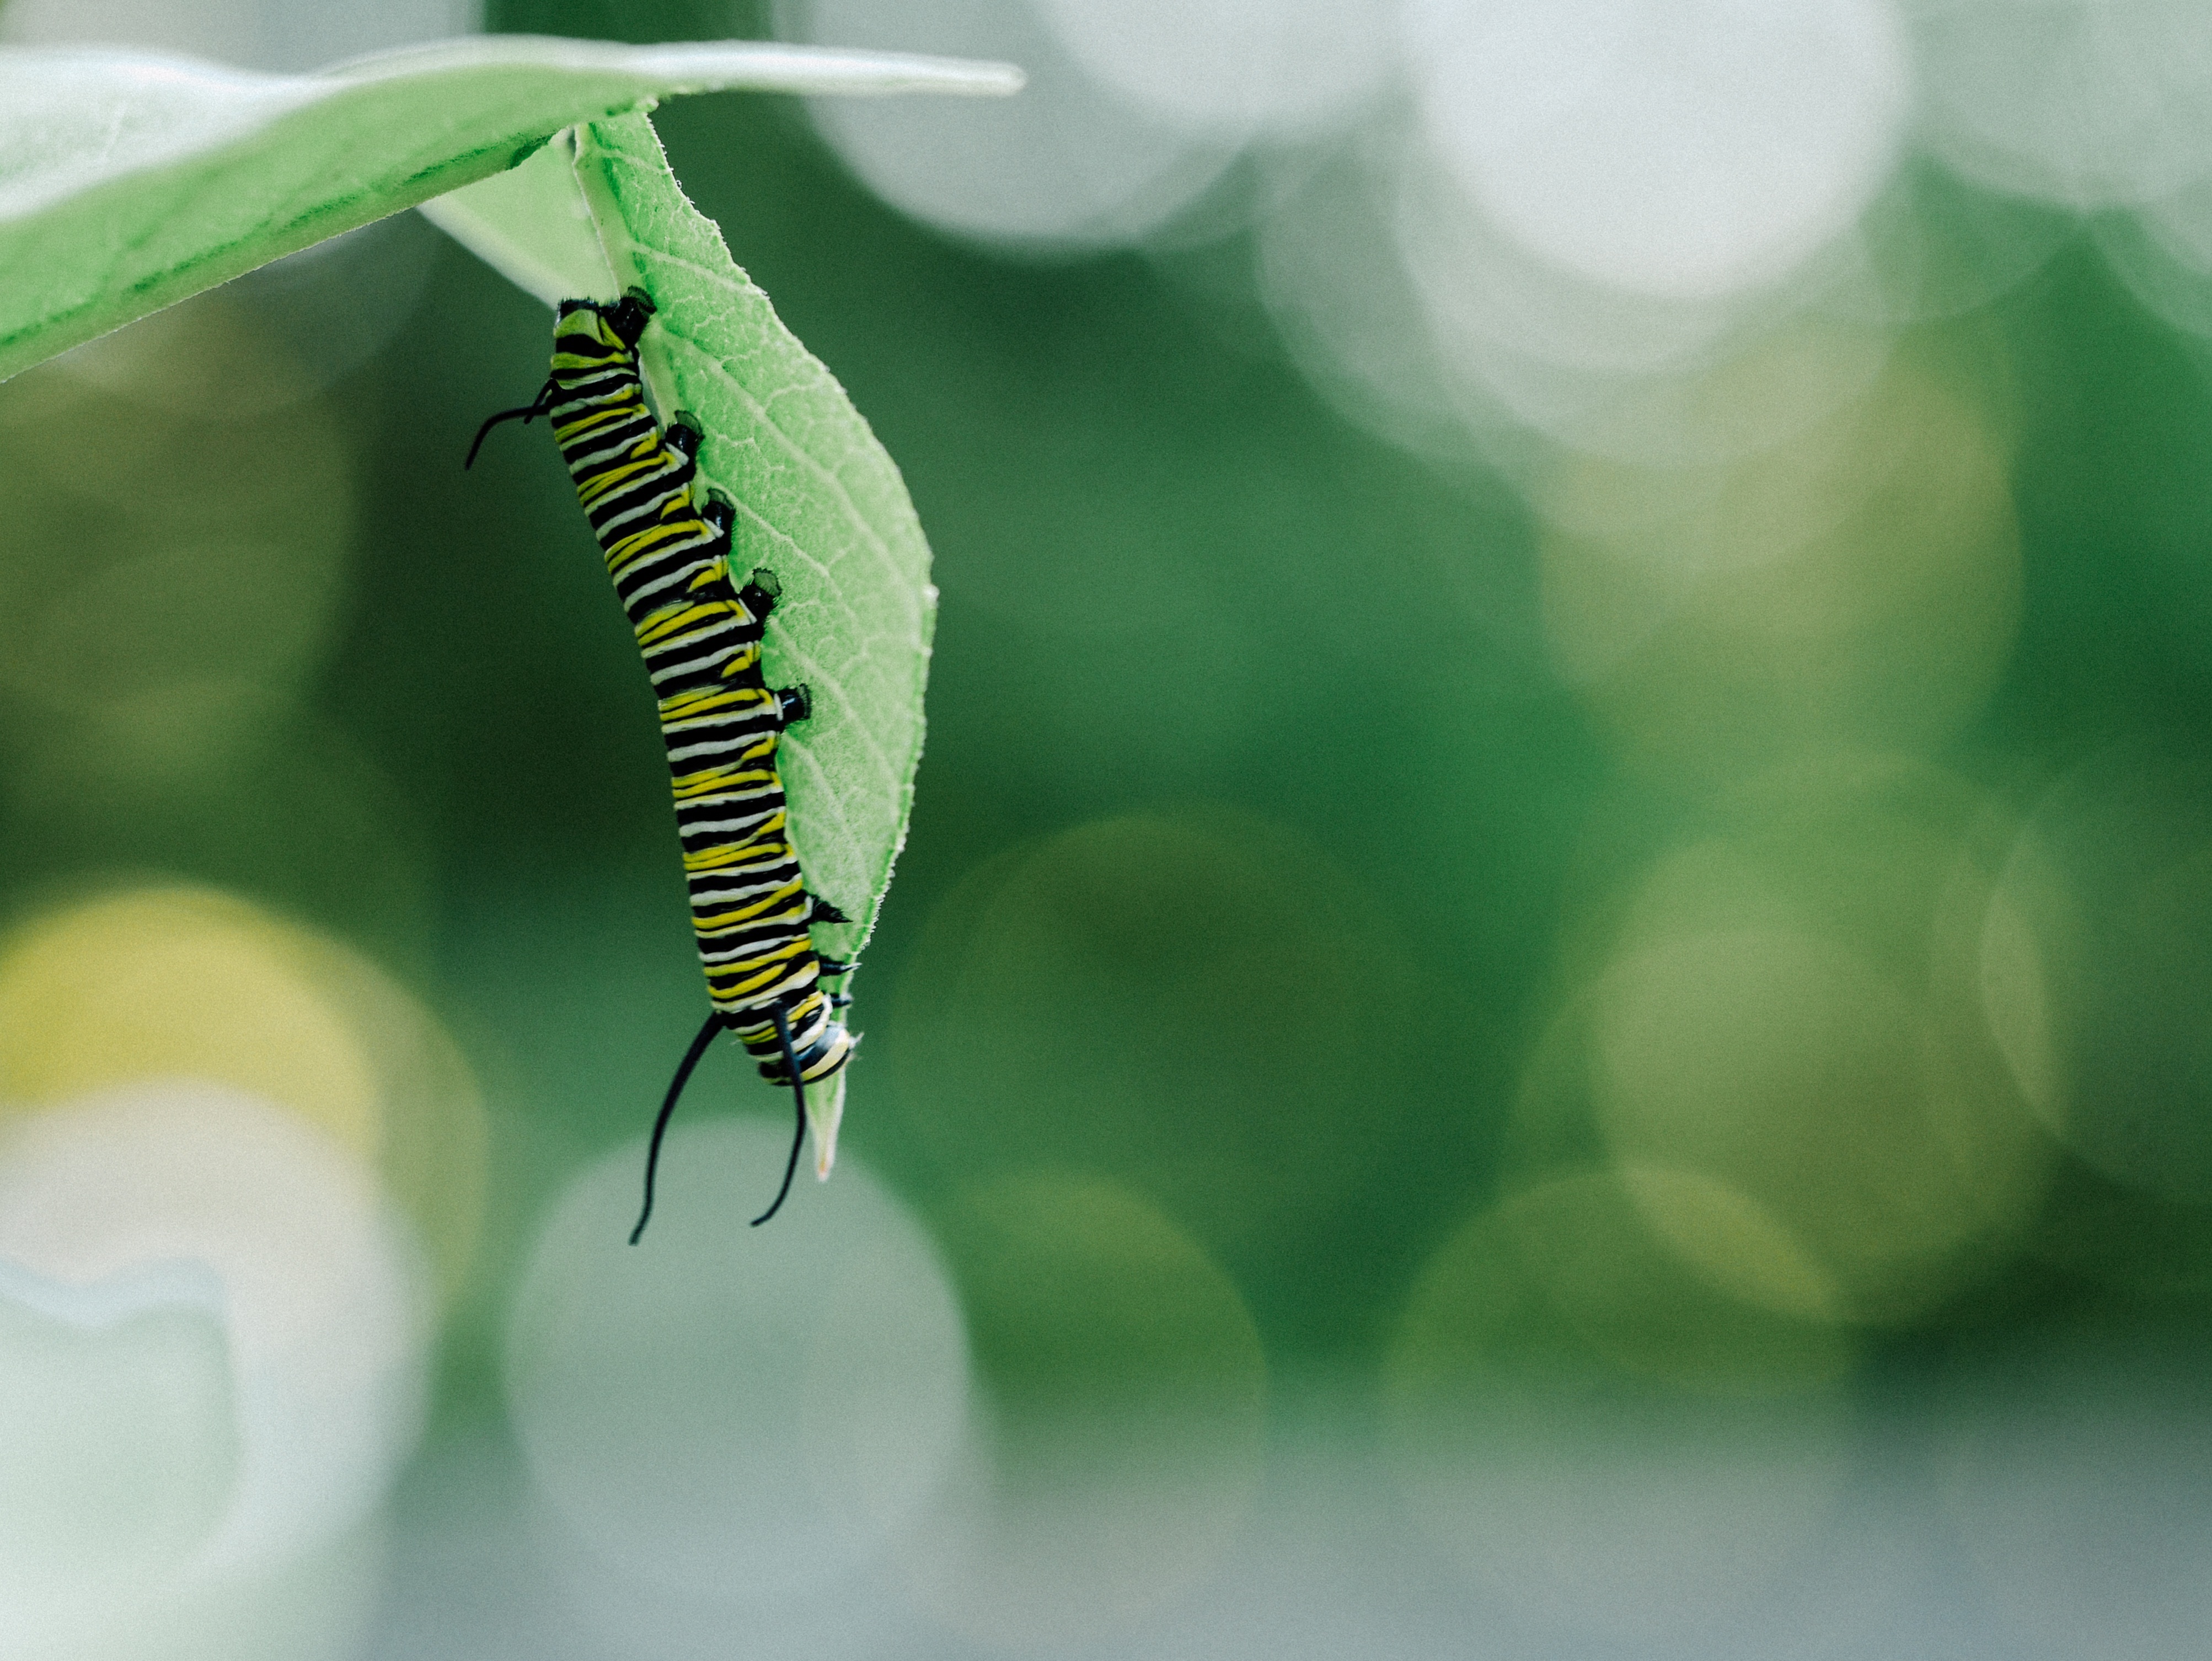
nature, bokeh, photography, leaf, flower, petal, animal, wildlife, wild, green, color, insect, macro, bug, butterfly, colorful, yellow, flora, fauna, invertebrate, caterpillar, close up, eating, stripes, creature, worm, leave, larva, macro photography, larvae, plant stem, moths and butterflies